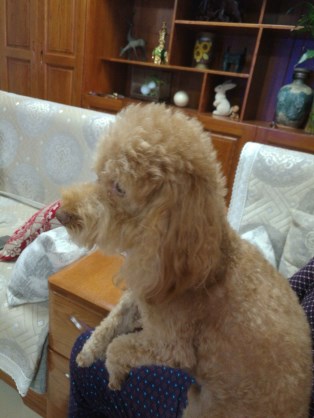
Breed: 7449-n000128-teddy